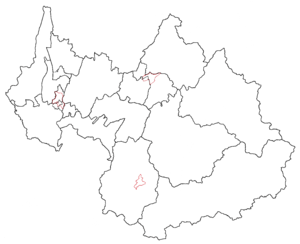
Carte des 19 nouveaux cantons électoraux du département français de la Savoie, avec en rouge les communes préfectures et sous-préfectures.
La liste des cantons de la Savoie regroupe les 19 cantons que compte le département français de la Savoie en région Auvergne-Rhône-Alpes.